Jonathan Butler

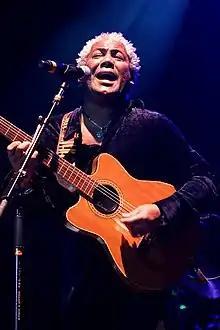
Jonathan Butler in 2007

Jonathan Kenneth Butler (born 10 October 1961) is a South African singer-songwriter and guitarist. His music is often classified as R&B, jazz fusion or worship music.